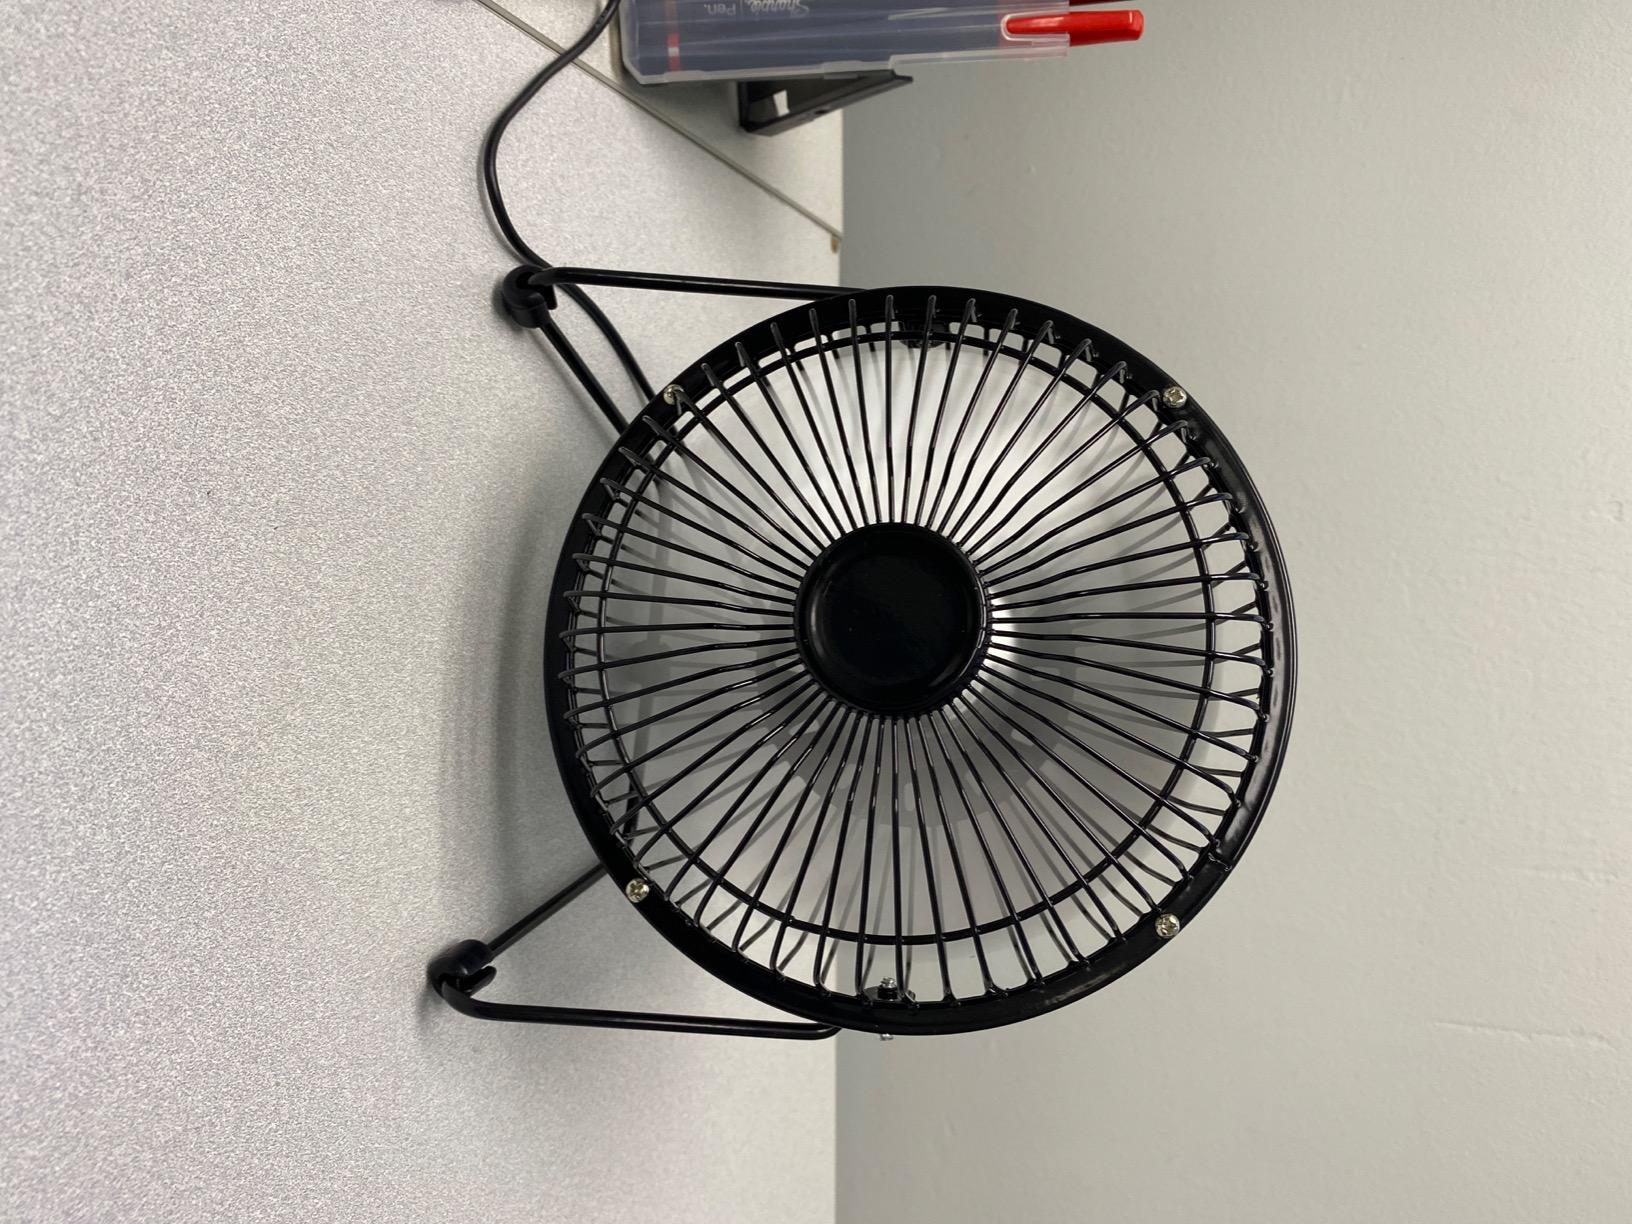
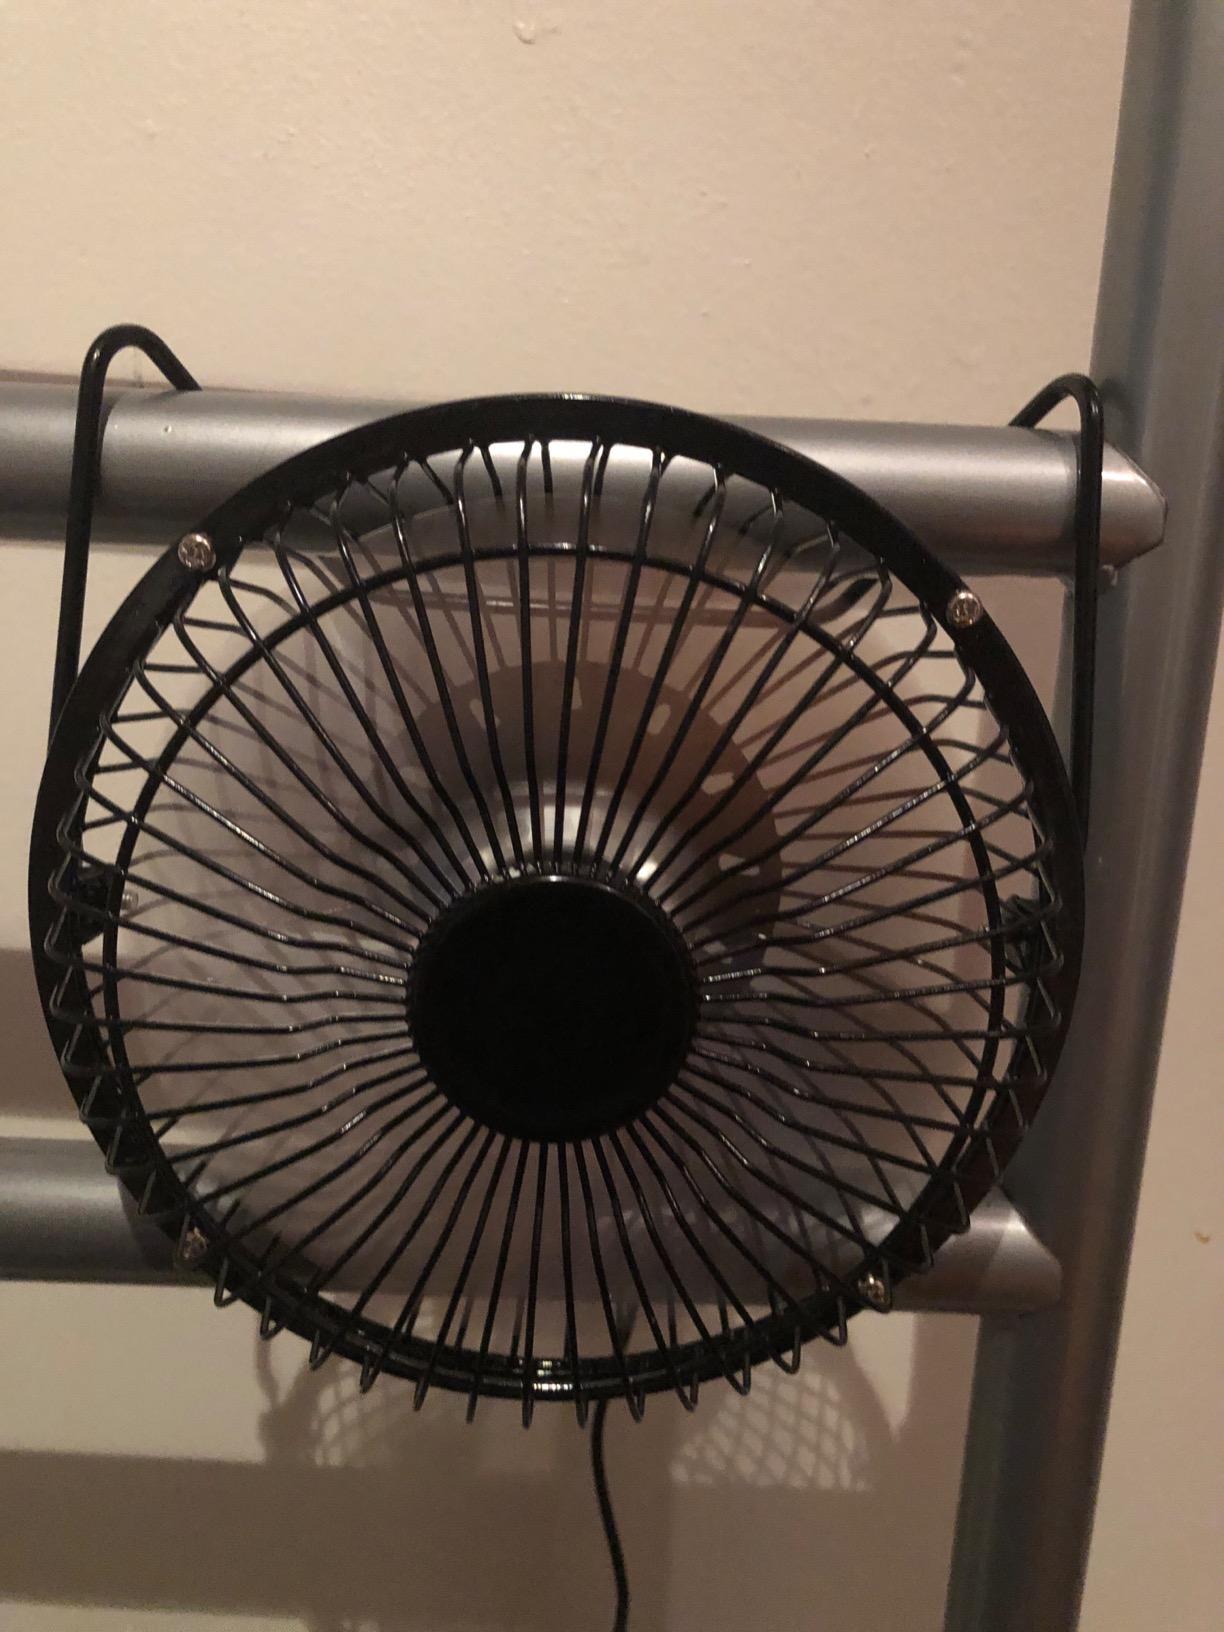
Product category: fan
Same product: yes